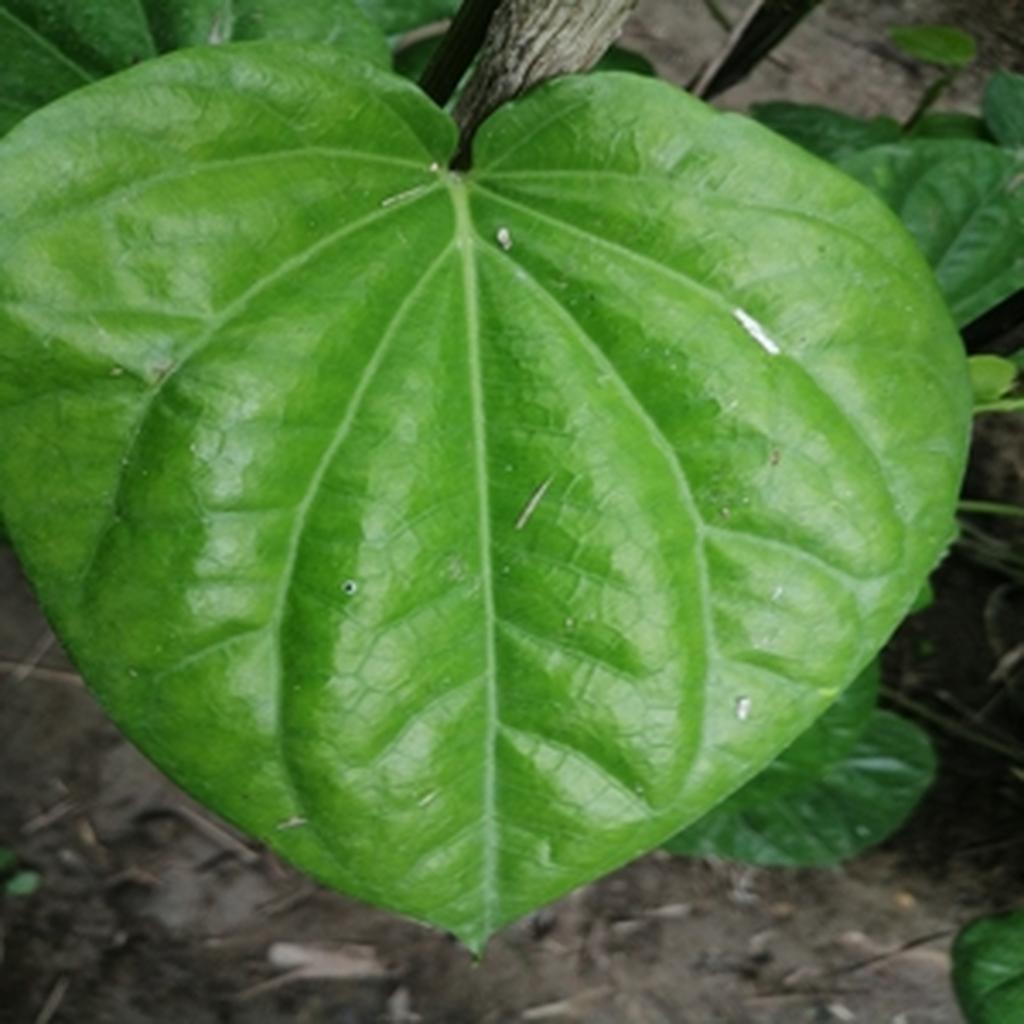
Label: Healthy_Leaf